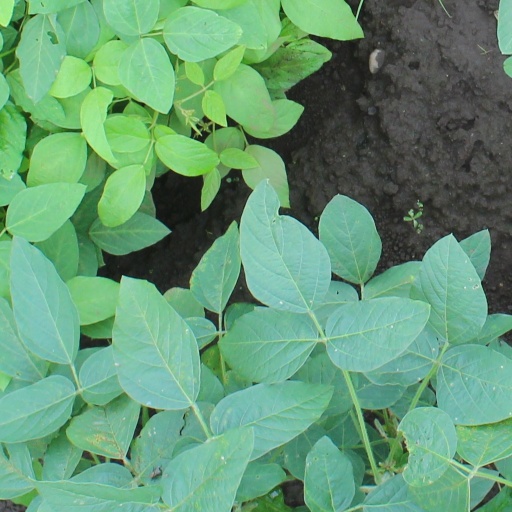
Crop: soybean